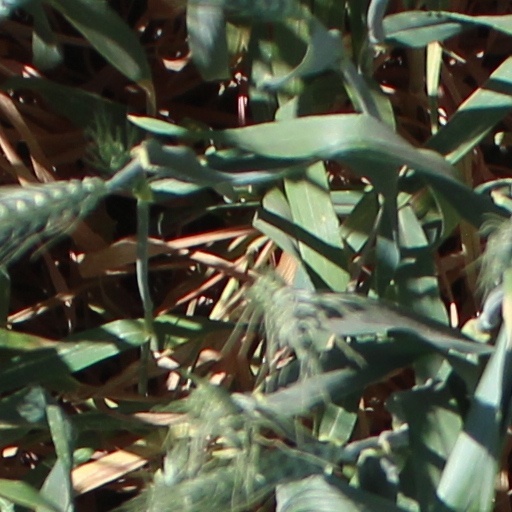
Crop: wheat